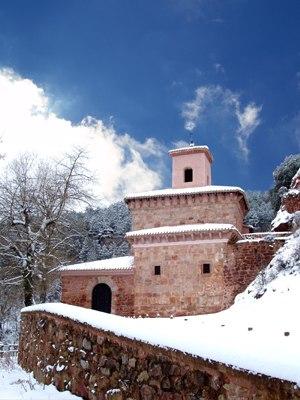
La Rioja [laˑʁioˑχa] est une communauté autonome du nord de l'Espagne, provinciale, sans littoral, traversée par l'Èbre et la Oja, limitée par le Pays basque au nord, par la Navarre au nord et à l'est, par l'Aragon à l'est et par la Castille-et-León au sud et à l'ouest.